Belastok Region

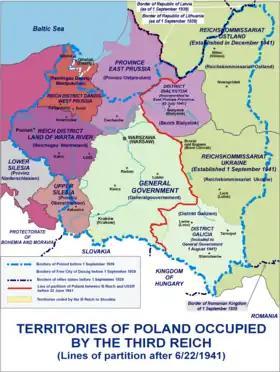
The Nazi–Soviet Molotov–Ribbentrop Pact led to the fourth partition of Poland during 1939–1941 (marked in red). In the upper centre, District Bialystok following Operation Barbarossa

In the aftermath of the German attack on the Soviet Union in June 1941, this western portion of then-Belarus, which until 1939 belonged to the Polish state was placed under German Civil Administration ("Zivilverwaltungsgebiet"). As Bezirk Bialystok, the area was under German rule from 1941 to 1944/45, without ever formally being incorporated into the German Reich.